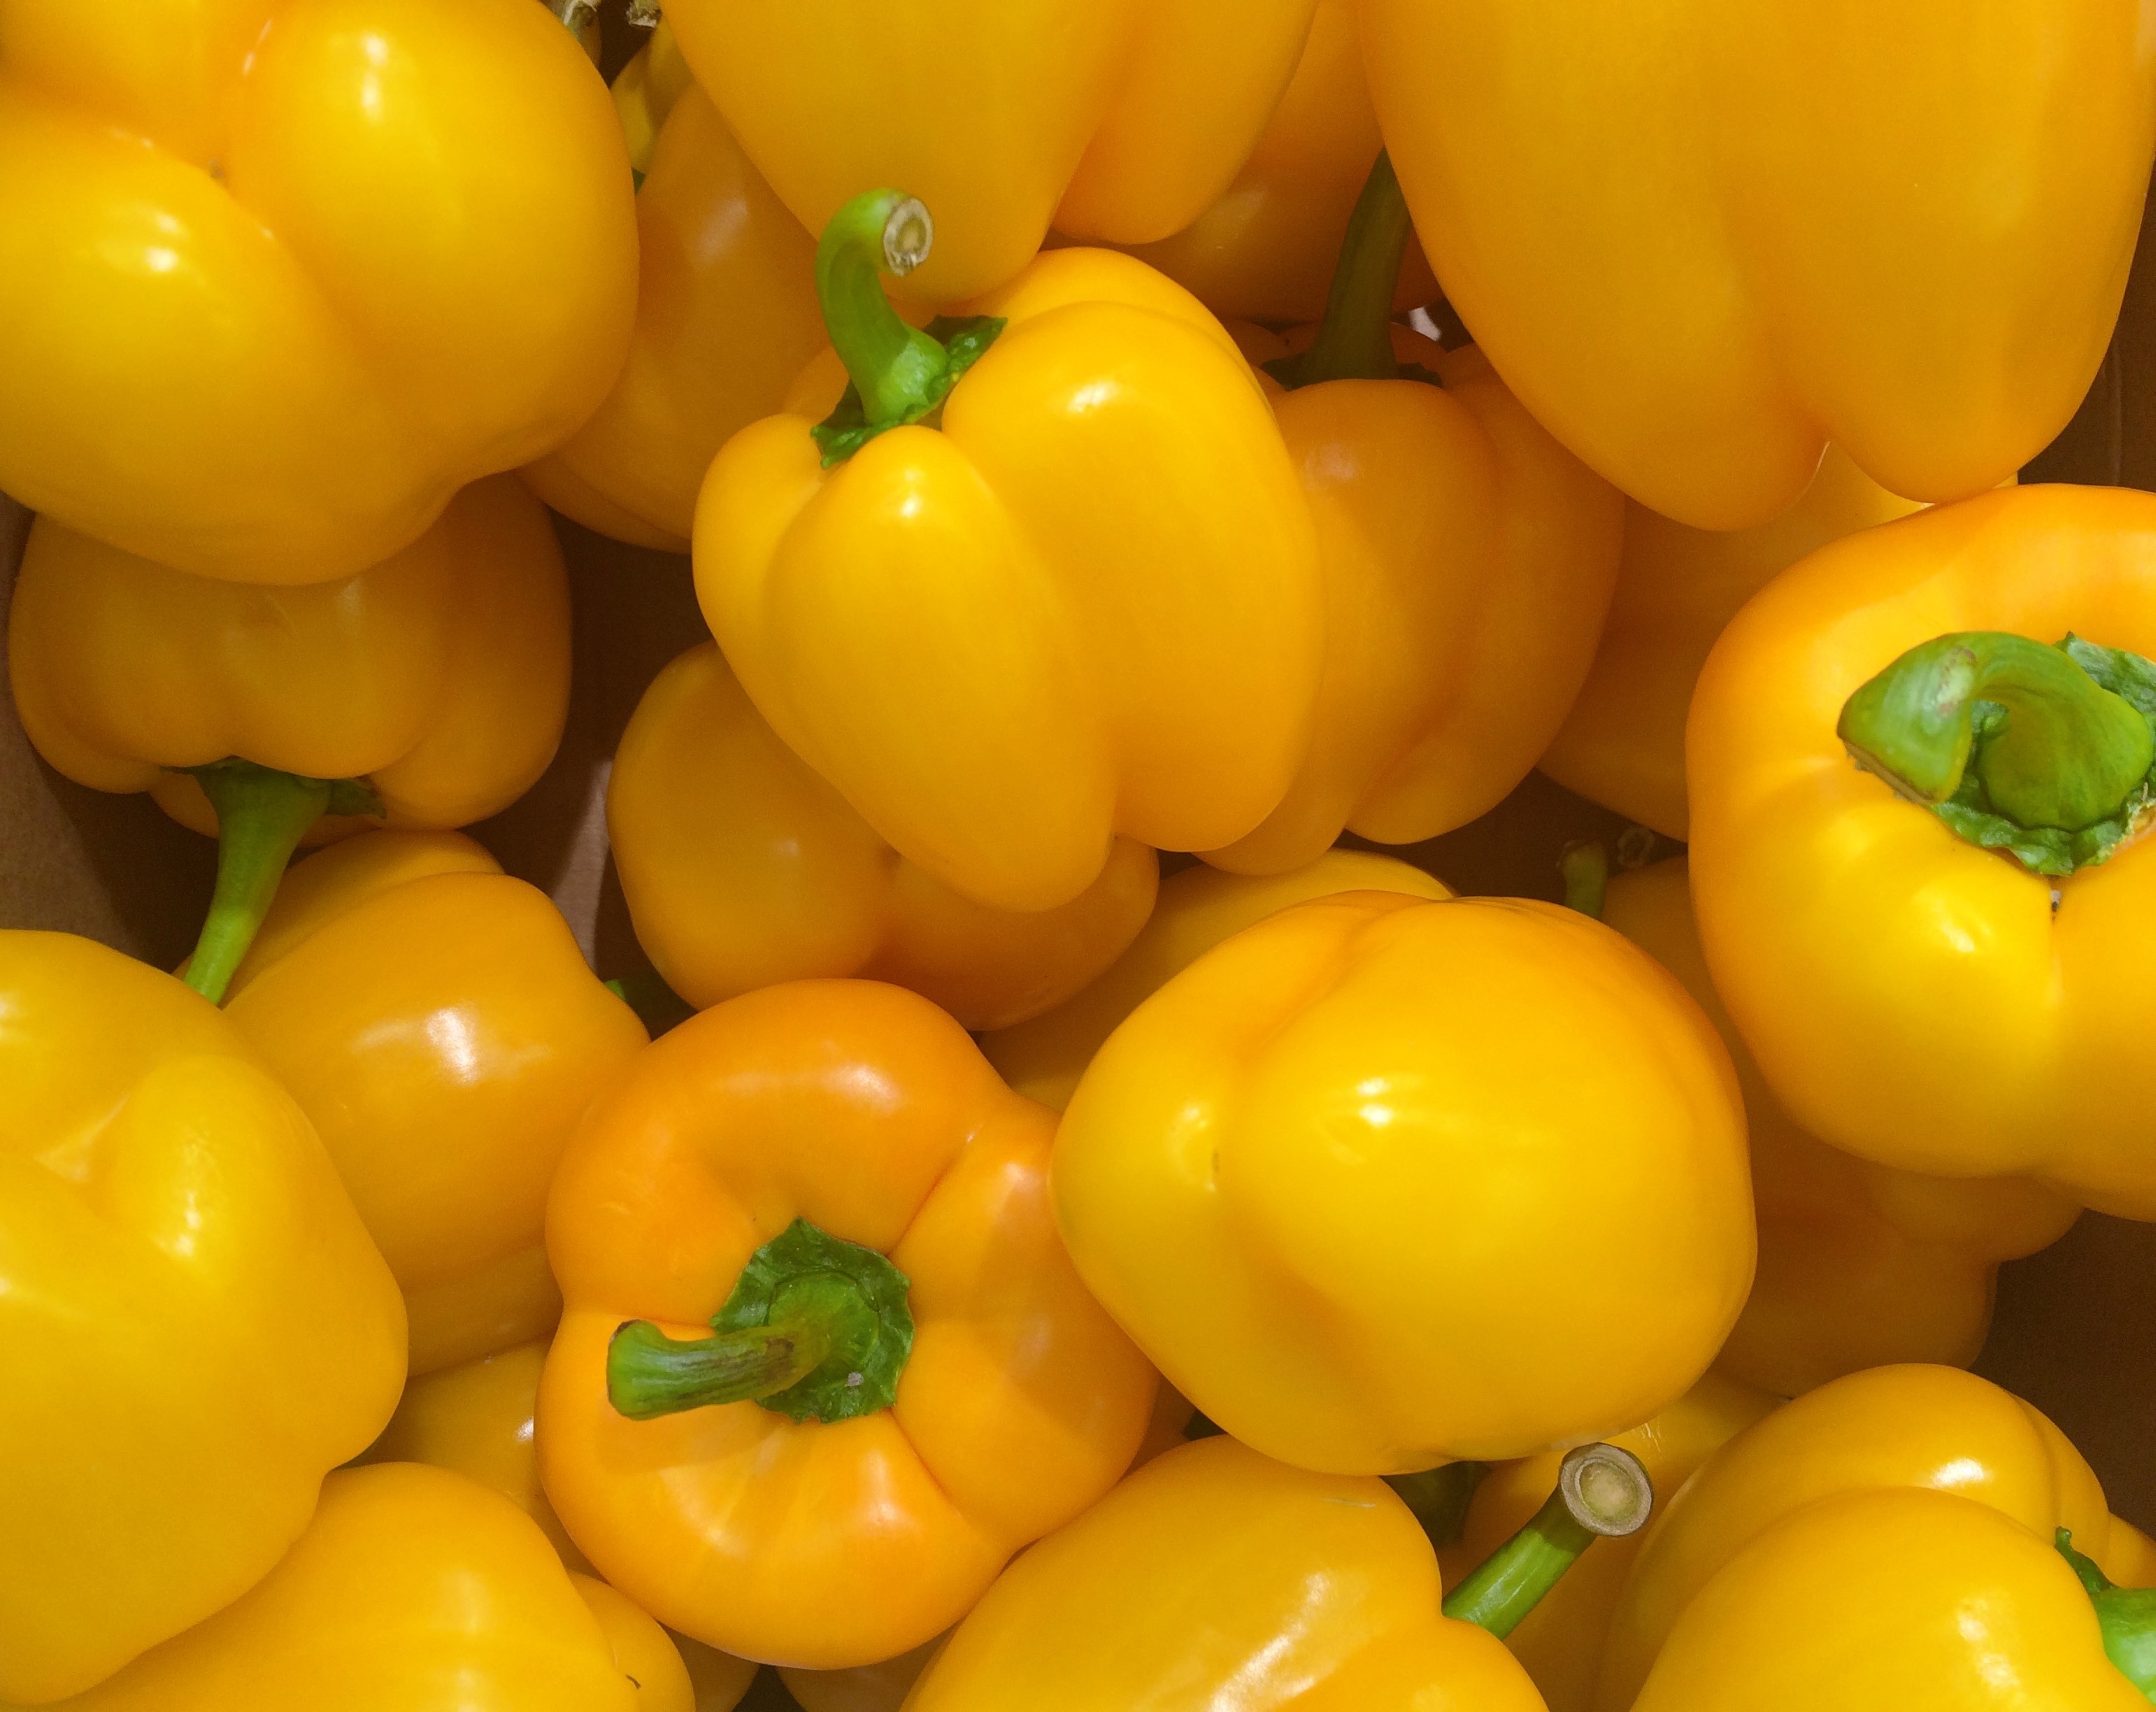
plant, fruit, flower, food, produce, vegetable, yellow, japan, living, peppers, bell pepper, supermarket, department, paprika, yokosuka, huang, heisei cho, flowering plant, fruits and vegetables, seiyu ltd, yellow pepper, land plant, bell peppers and chili peppers, pimiento, habanero chili